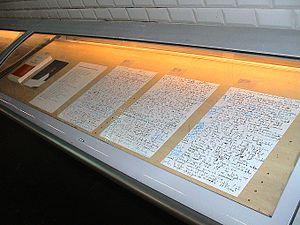
Exposition des manuscrits de l'écrivain Thomas Ravier au métro Saint-Germain des Prés
Thomas Ravier ou Thomas A Ravier est un romancier et essayiste français né en 1970 à Paris. Il a publié de nombreux essais et plusieurs romans. Il a collaboré ou collabore avec La Nouvelle Revue française., L'Infini, la Revue des deux Mondes, Art Press, Le Magazine littéraire, Transfuge ou La Revue littéraire.